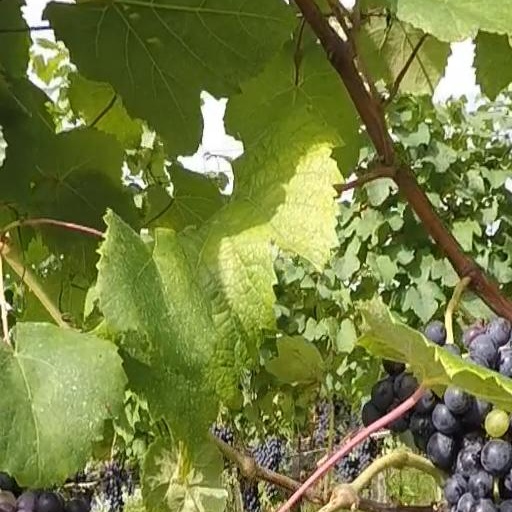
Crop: grape